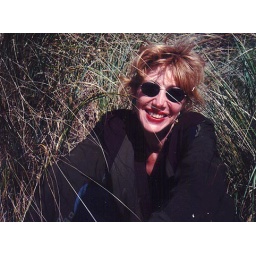
This is one of my favorite photos. I am sitting in the tall beach grass in Gloucester, Mass.